Llewelyn Kenrick

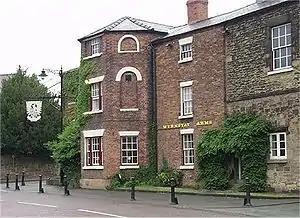
The Wynnstay Arms Hotel, Ruabon.

Provisionally known as the "Cambrian Football Association", the Football Association of Wales was founded at a meeting held on 2 February 1876 at the Wynnstay Arms Hotel in Wrexham, initially to formalise the arrangements for the forthcoming match against Scotland.